Franco-Crosti boiler

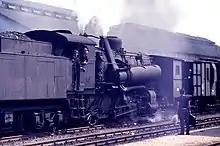
An FS (Italian Railways) class 743 at work at Cremona station, August 1973

The first Franco-Crosti boilered locomotive was built for the Belgian State Railways as No. 2096 in 1932. This massive 0–6–2 + 2–4–2–4–2 + 2–6–0 locomotive weighed 248 tons and developed around 3,000 horsepower. It was essentially two Franco-Crosti boilered locomotives joined back-to-back and was one of the most powerful articulated locomotives ever built. The locomotive was known to be the largest steam locomotive in the entire world before the Union Pacific Big Boy.